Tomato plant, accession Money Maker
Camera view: tilt-top (135 deg); turntable rotation: 300 degrees
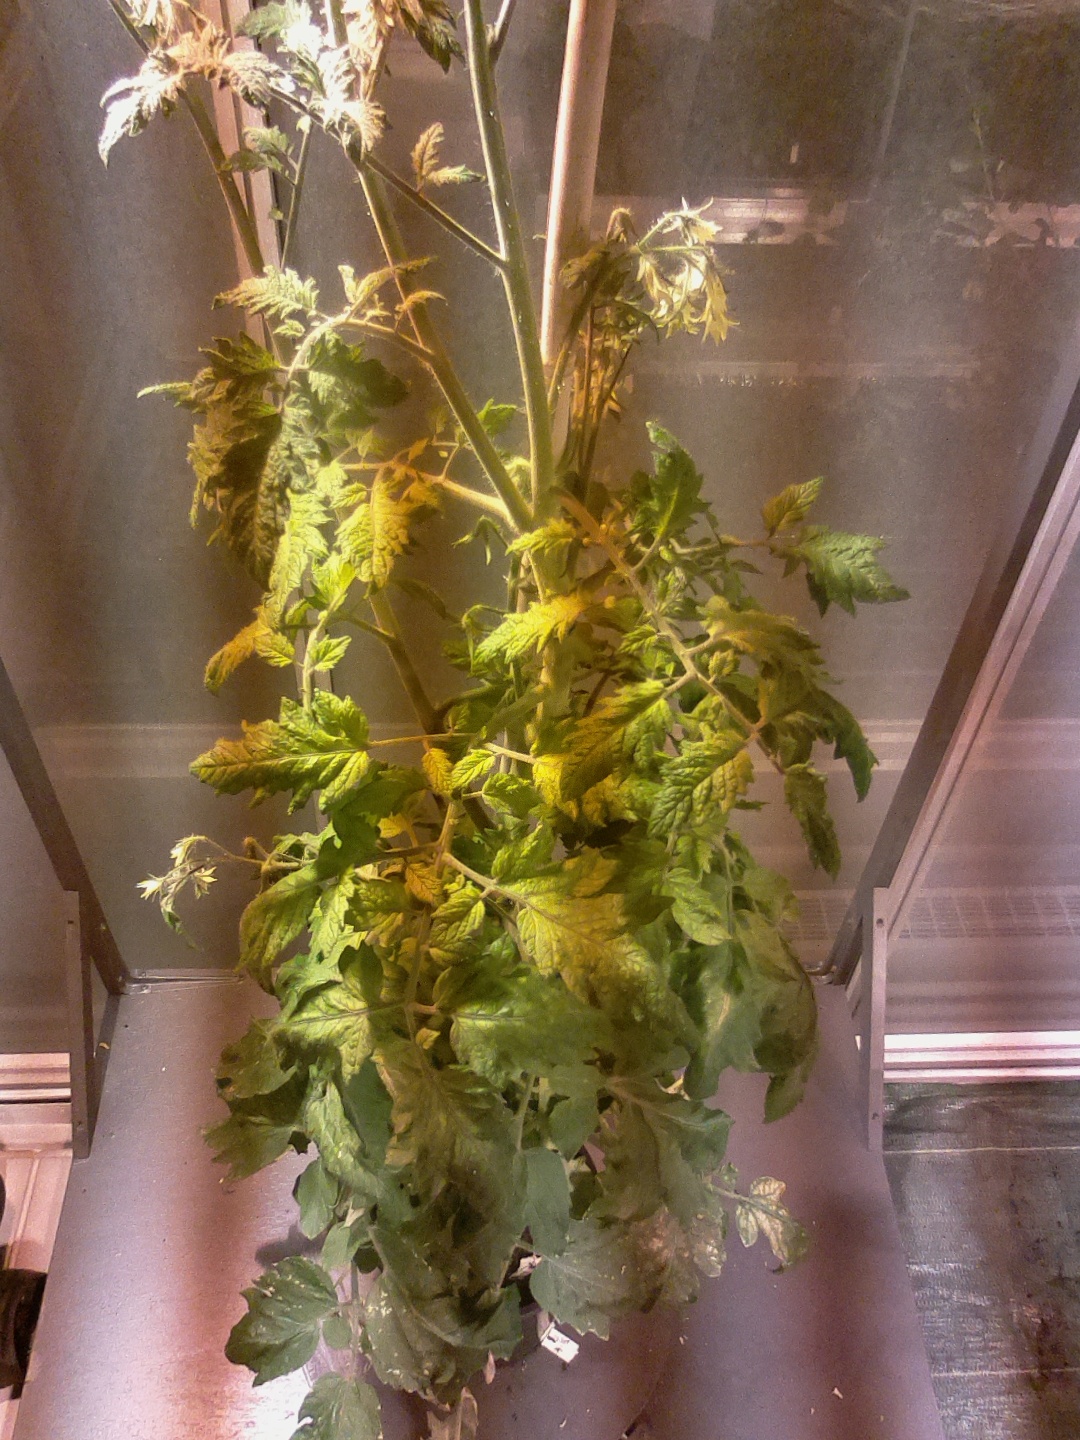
BBCH growth stage 73: 30%-40% of final fruit size